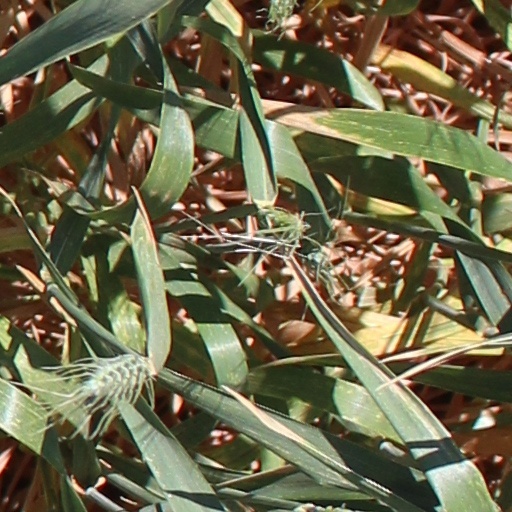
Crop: wheat